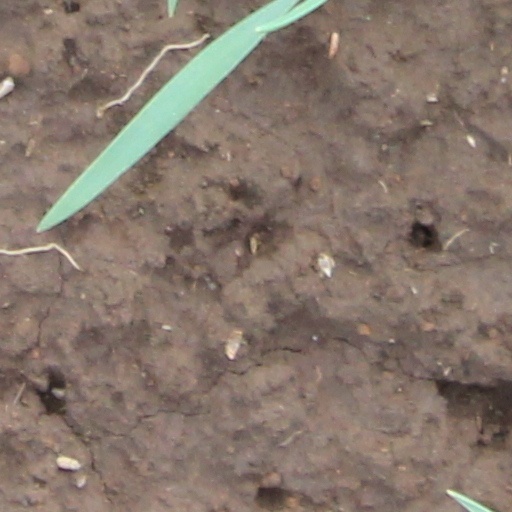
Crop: wheat